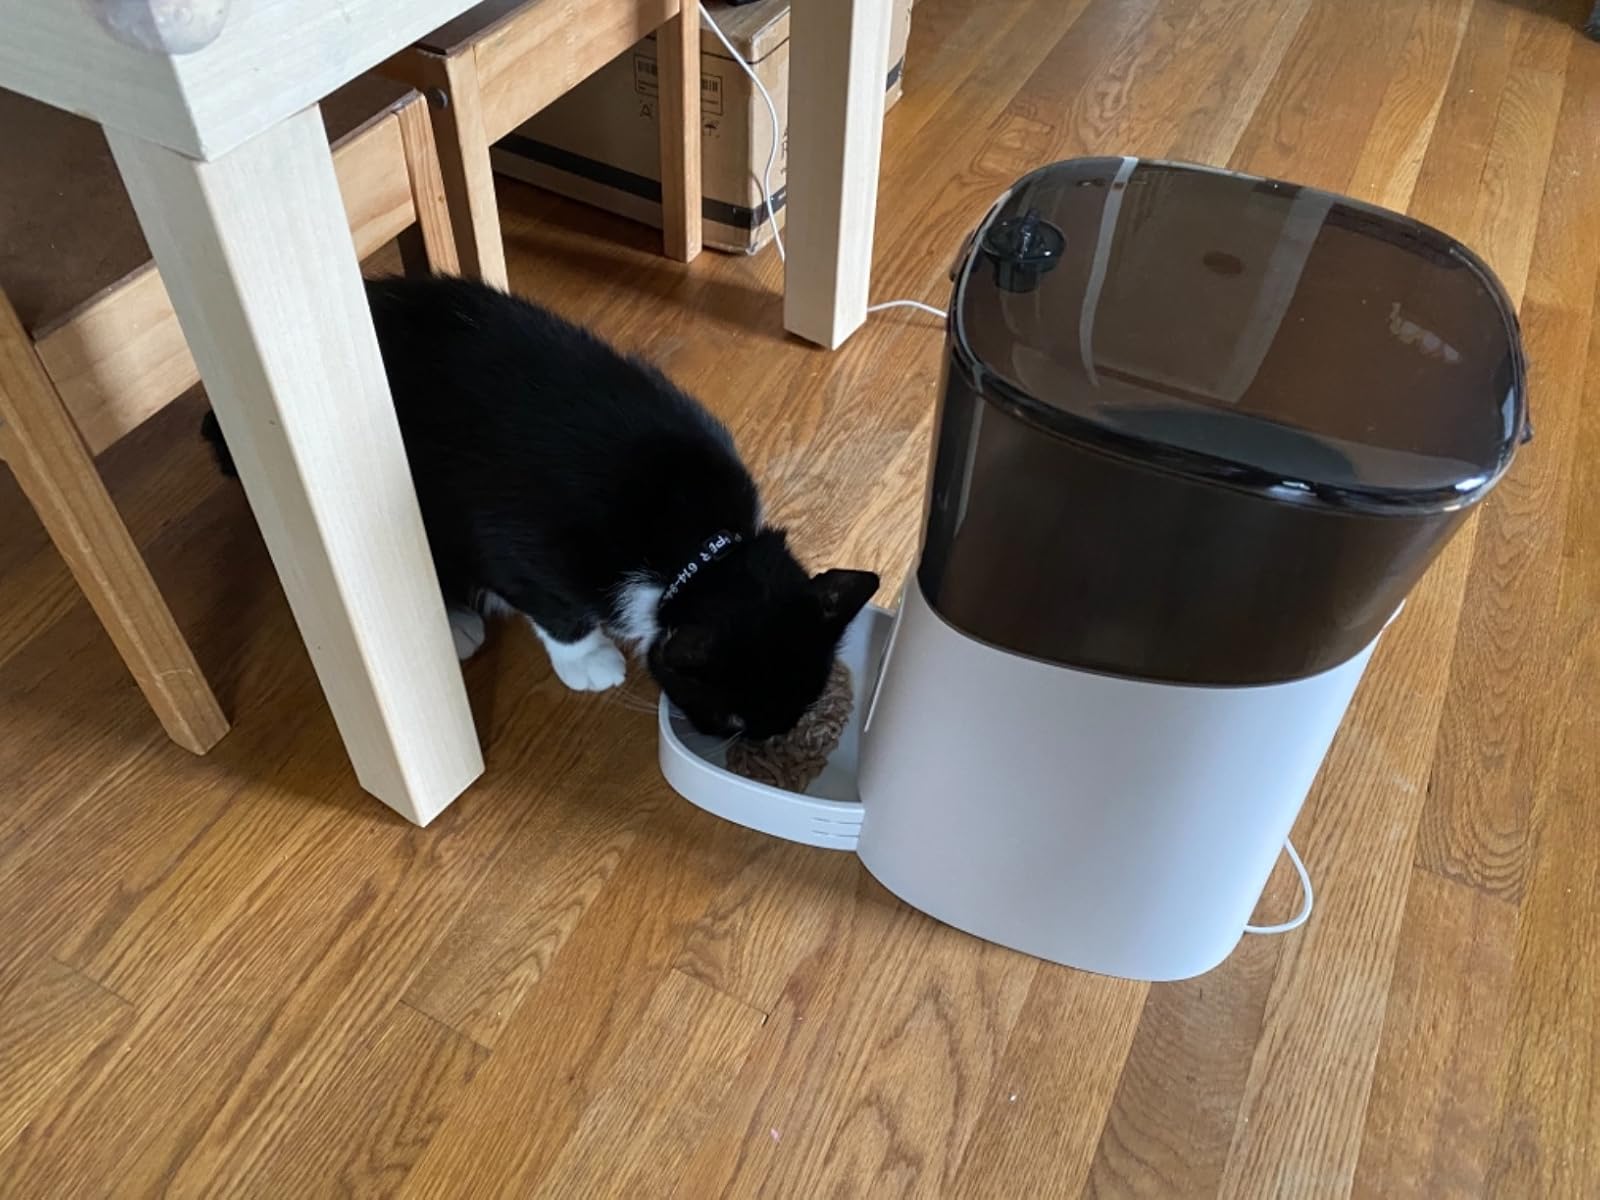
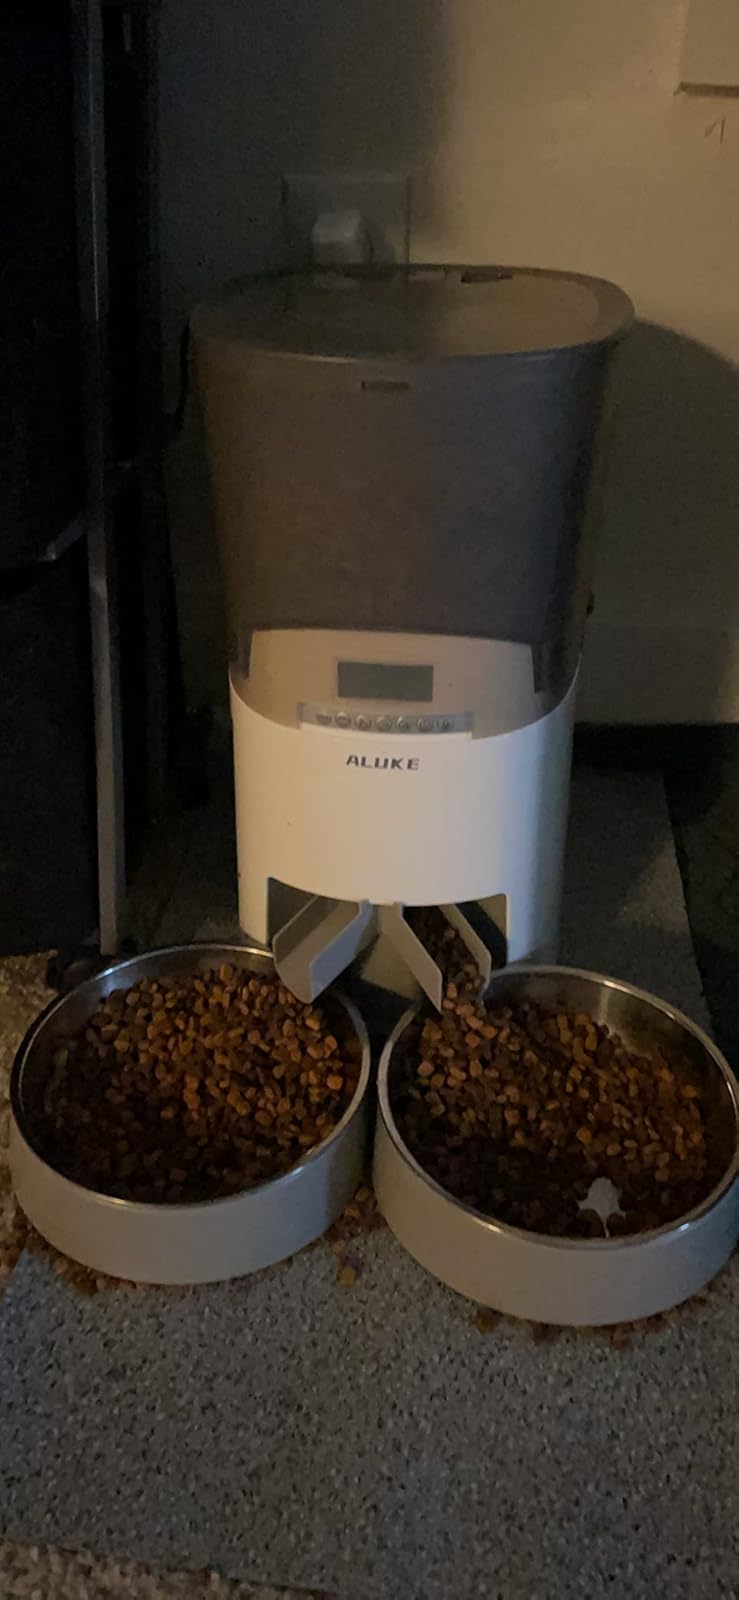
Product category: items_feeder
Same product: no